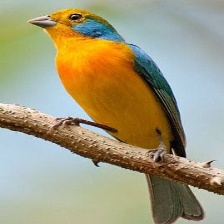
Species: ORANGE BRESTED BUNTING
Scientific name: PASSERINA LECLANCHERII
ImageNet parent category: indigo_bunting